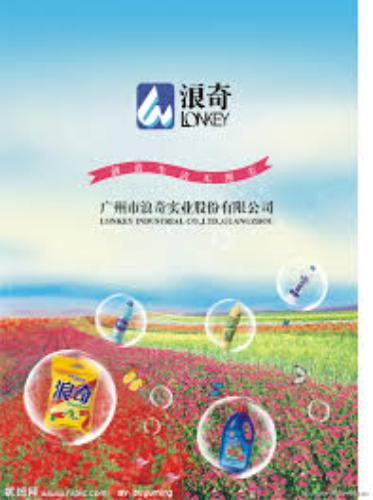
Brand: lonkey
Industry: Necessities